Tonicization

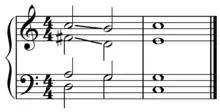
V of V in C, four-part harmonyFile:V of V in C four-part harmony.mid

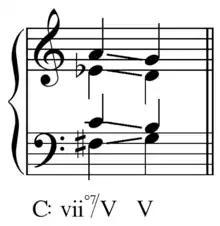
Secondary leading-tone chord: vii/V - V in C major.File:Secondary leading-tone chord.mid This may also be considered an altered IV (FACE becomes FACE).

In music, tonicization is the treatment of a pitch other than the overall tonic (the "home note" of a piece) as a temporary tonic in a composition. In Western music that is tonal, the piece is heard by the listener as being in a certain key. A tonic chord has a dominant chord; in the key of C major, the tonic chord is C major and the dominant chord is G major or G dominant seventh. The dominant chord, especially if it is a dominant seventh, is heard by Western composers and listeners familiar with music as resolving (or "leading") to the tonic, due to the use of the leading note in the dominant chord. A tonicized chord is a chord other than the tonic chord to which a dominant or dominant seventh chord progresses. When a dominant chord or dominant seventh chord is used before a chord other than the tonic, this dominant or dominant seventh chord is called a secondary dominant. When a chord is tonicized, this makes this non-tonic chord sound temporarily like a tonic chord.